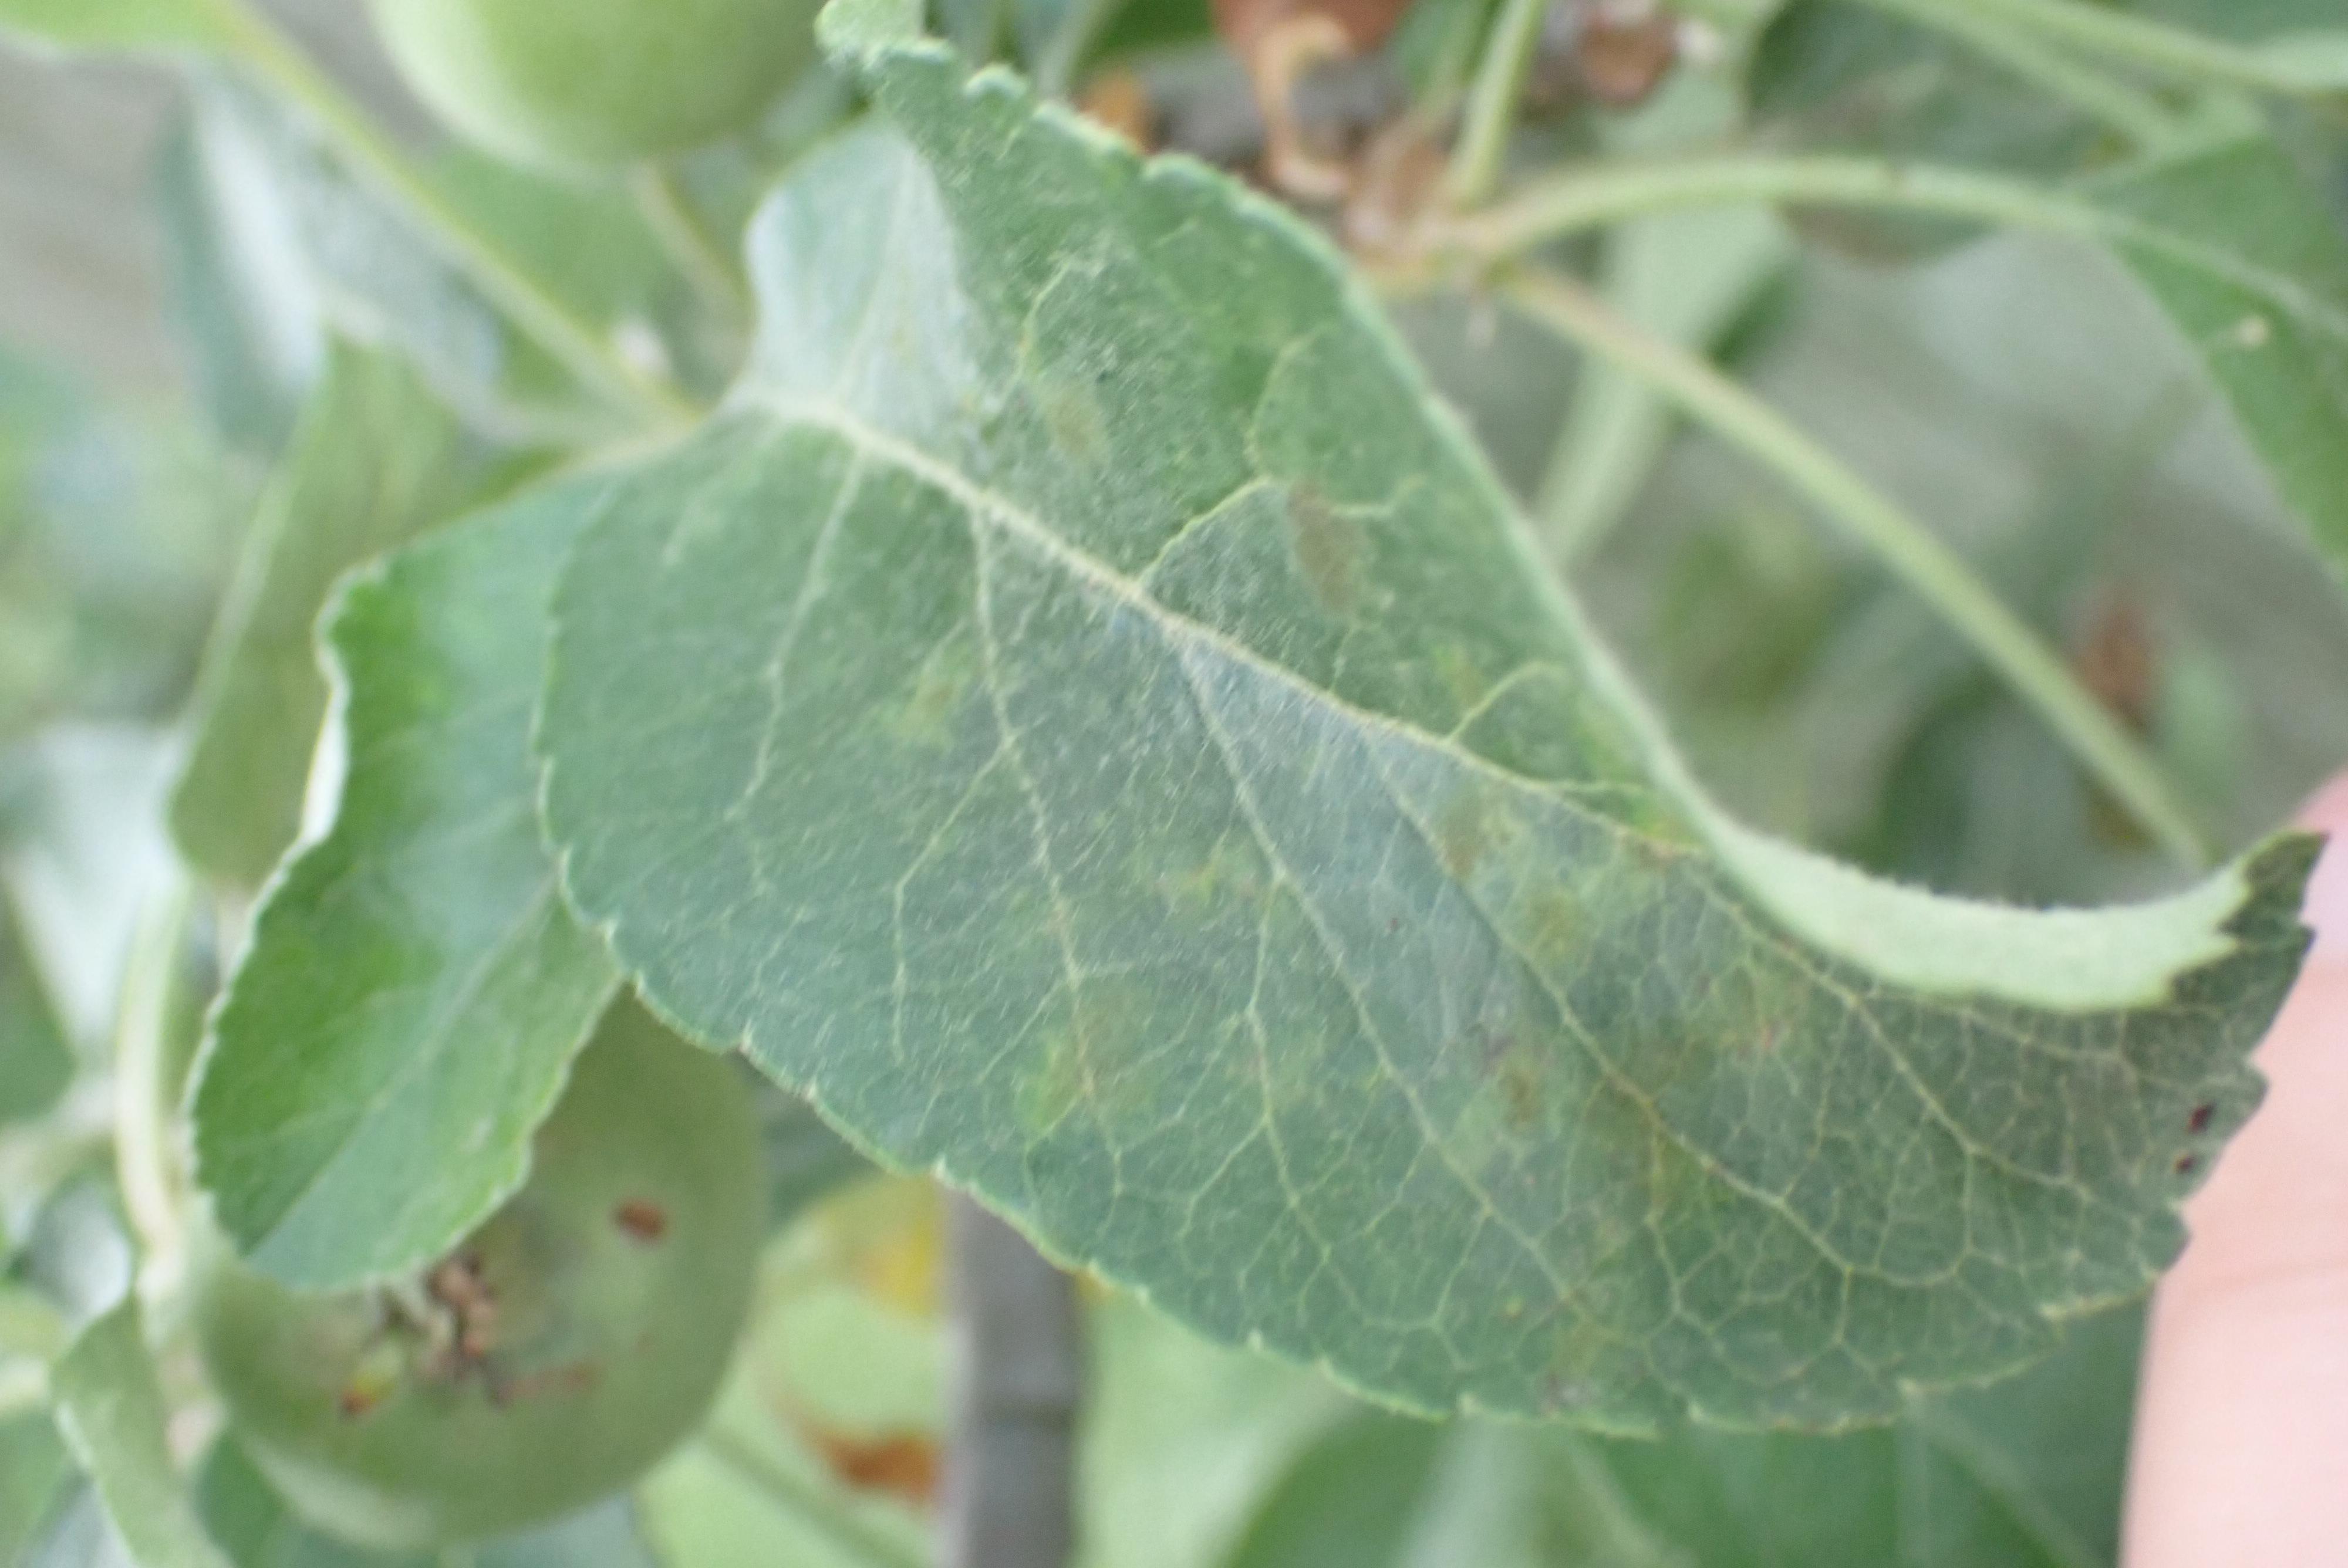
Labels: scab